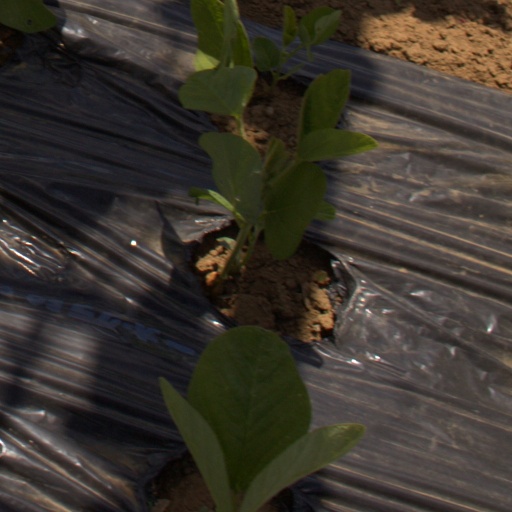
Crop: Jerusalem artichoke